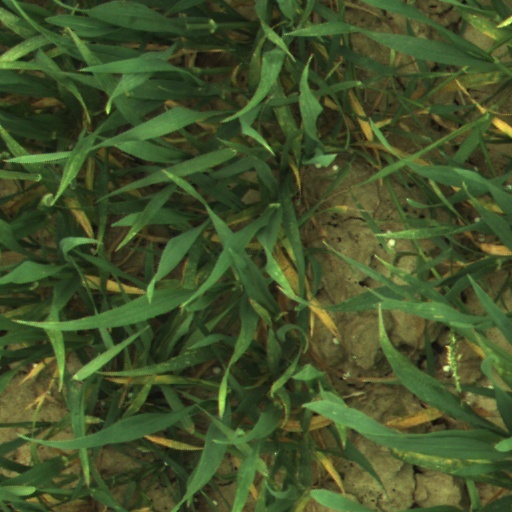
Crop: wheat